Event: Nepal Earthquake
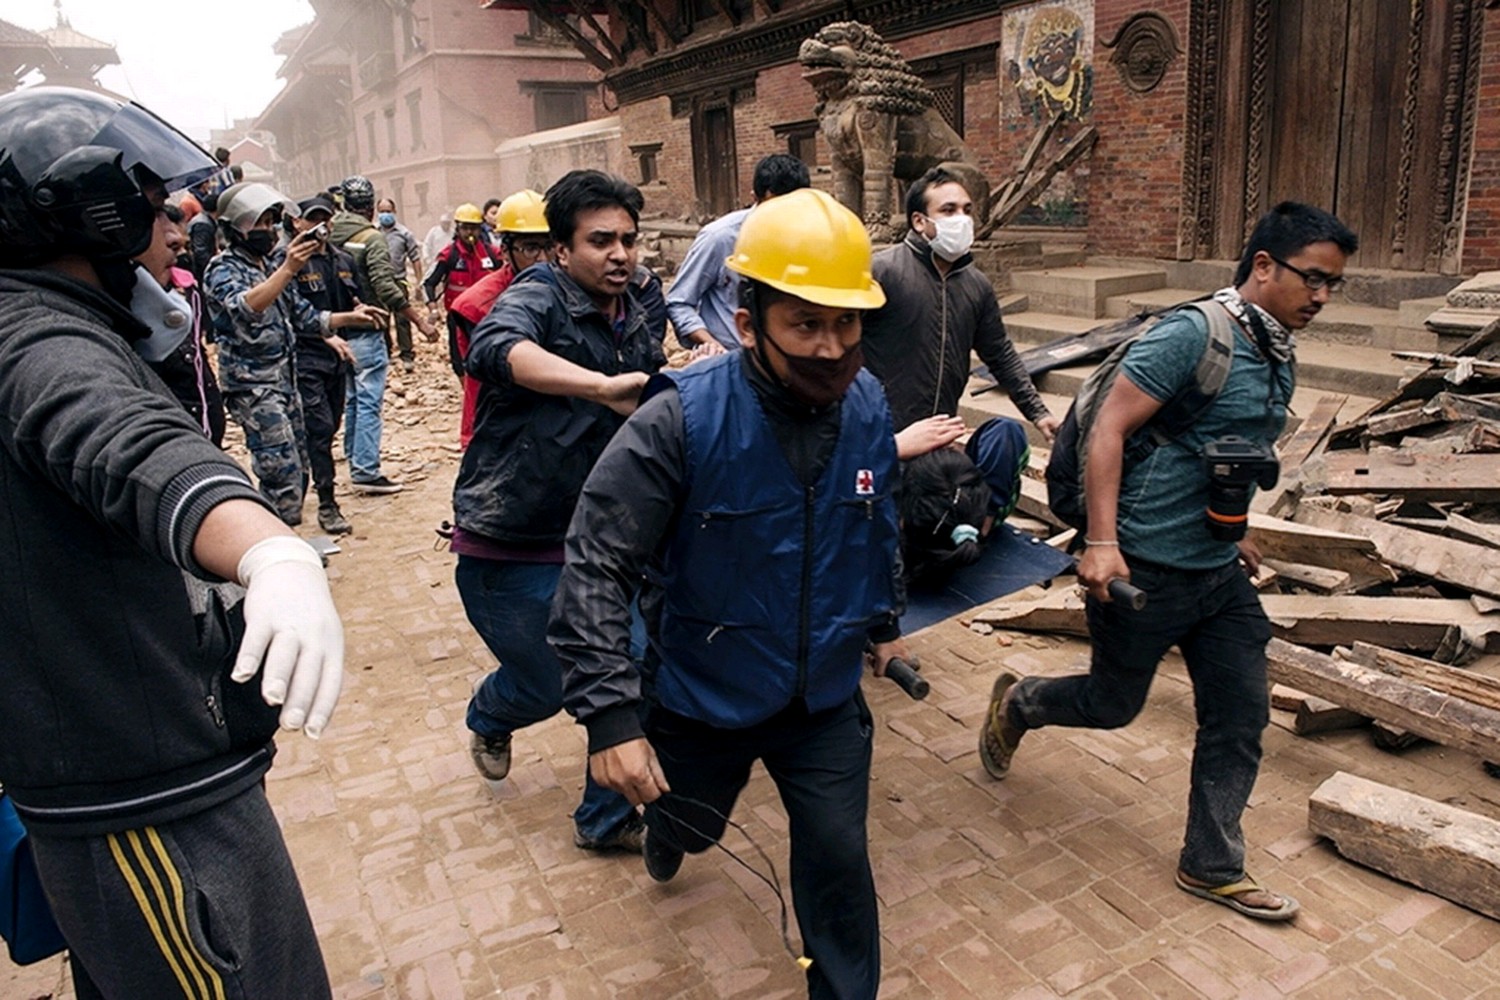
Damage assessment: damage